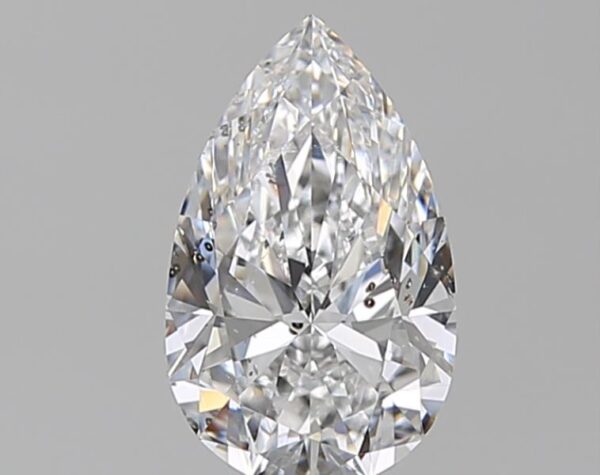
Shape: pear
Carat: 1.53
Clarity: SI2
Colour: D
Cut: EX
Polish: EX
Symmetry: EX
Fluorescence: N
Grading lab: GIA
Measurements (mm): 10.17 x 6.27 x 3.86